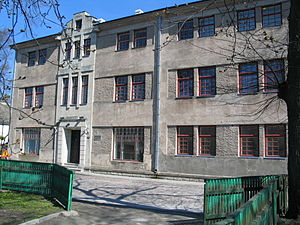
Kuressaare / Galleri
Kuressaare er en by og kommune med 13.635 indbyggere på øen Saaremaa i Estland. Byen er administrationscentrum for Saare Amt.